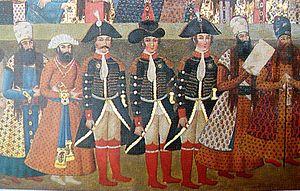
John F. Malcolm est un soldat, homme d'État et historien écossais.